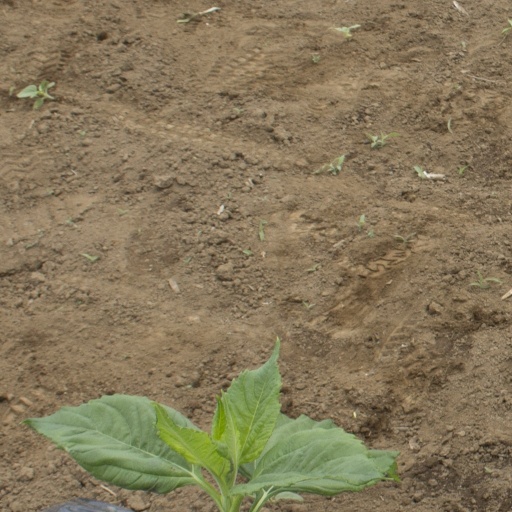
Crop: Jerusalem artichoke